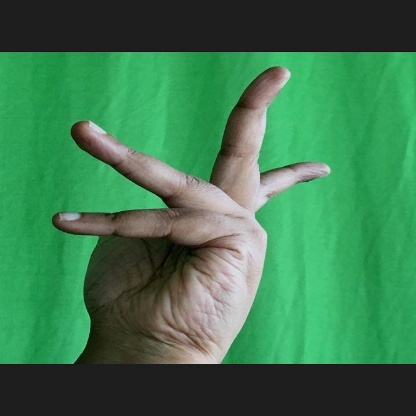
Mudra: Alapadmam